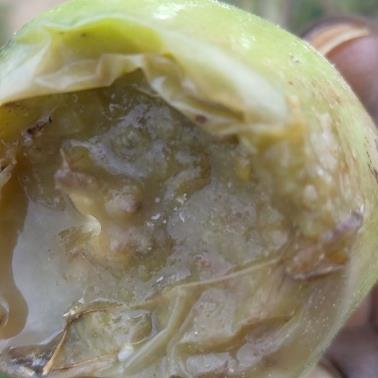
Crop: Tomato
Condition: tomato-late-blight-d